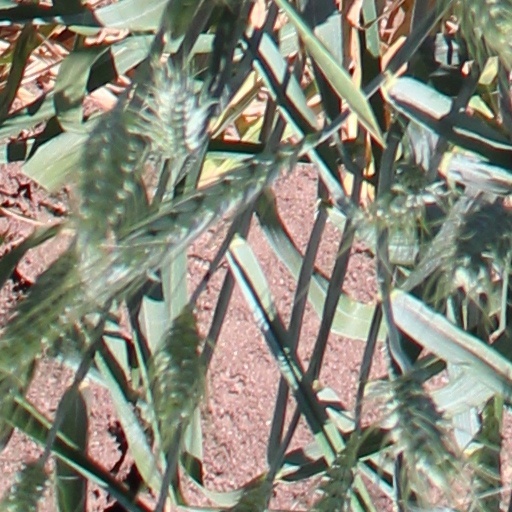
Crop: wheat